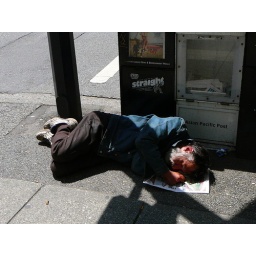
It is really a shame that a person have to sleep on the the &amp;quot;RICHEST&amp;quot; street in Vancouver.